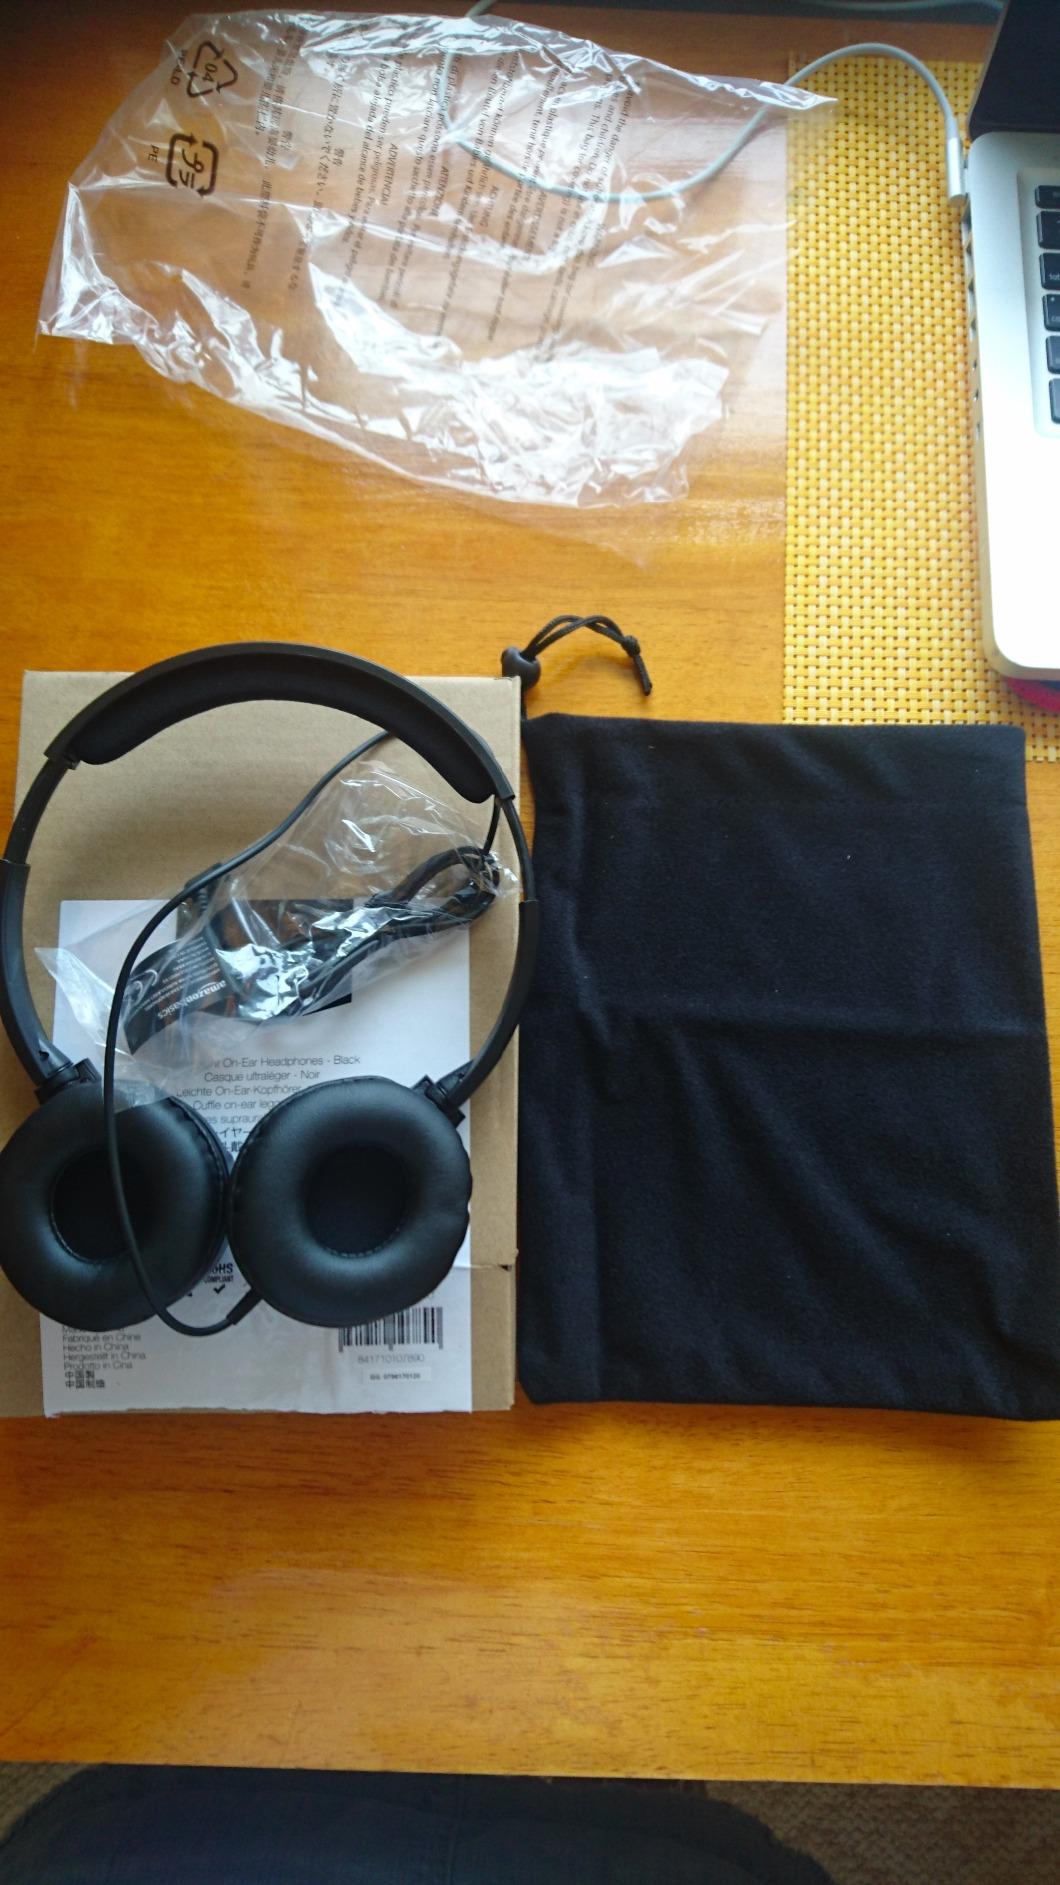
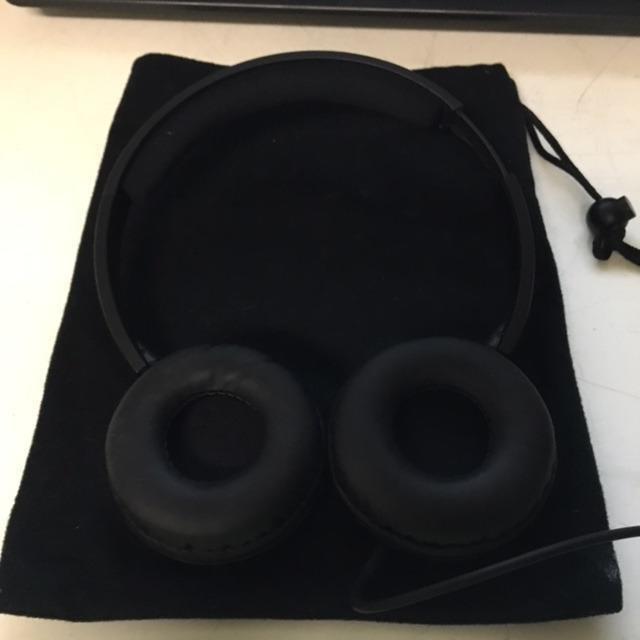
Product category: headphones
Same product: yes